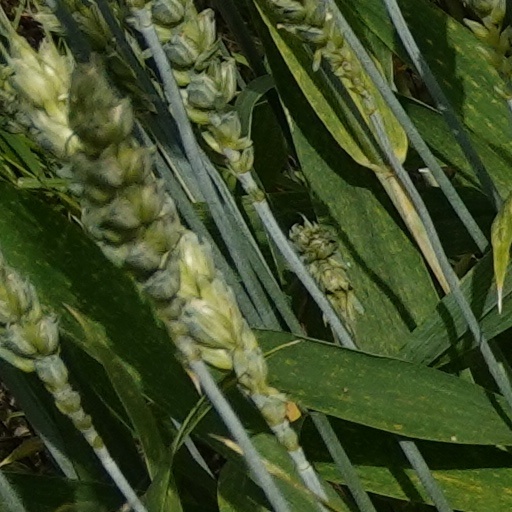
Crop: wheat